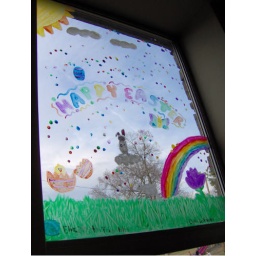
Tuftsstuff Teens painted the windows in the Children's Room at the library for spring.